Structure of the Italian Army

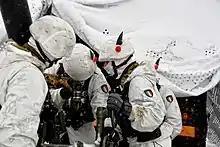
8th Alpini Regiment mortar team

The Alpine Troops Command (abbreviation: COMTA) commands the Mountain Troops of the Italian Army, called "Alpini". The command is headquartered in Bolzano.